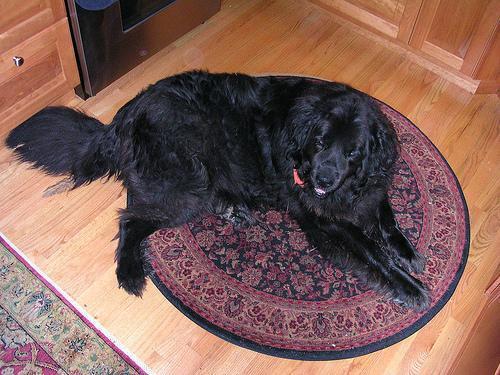
Newfoundland